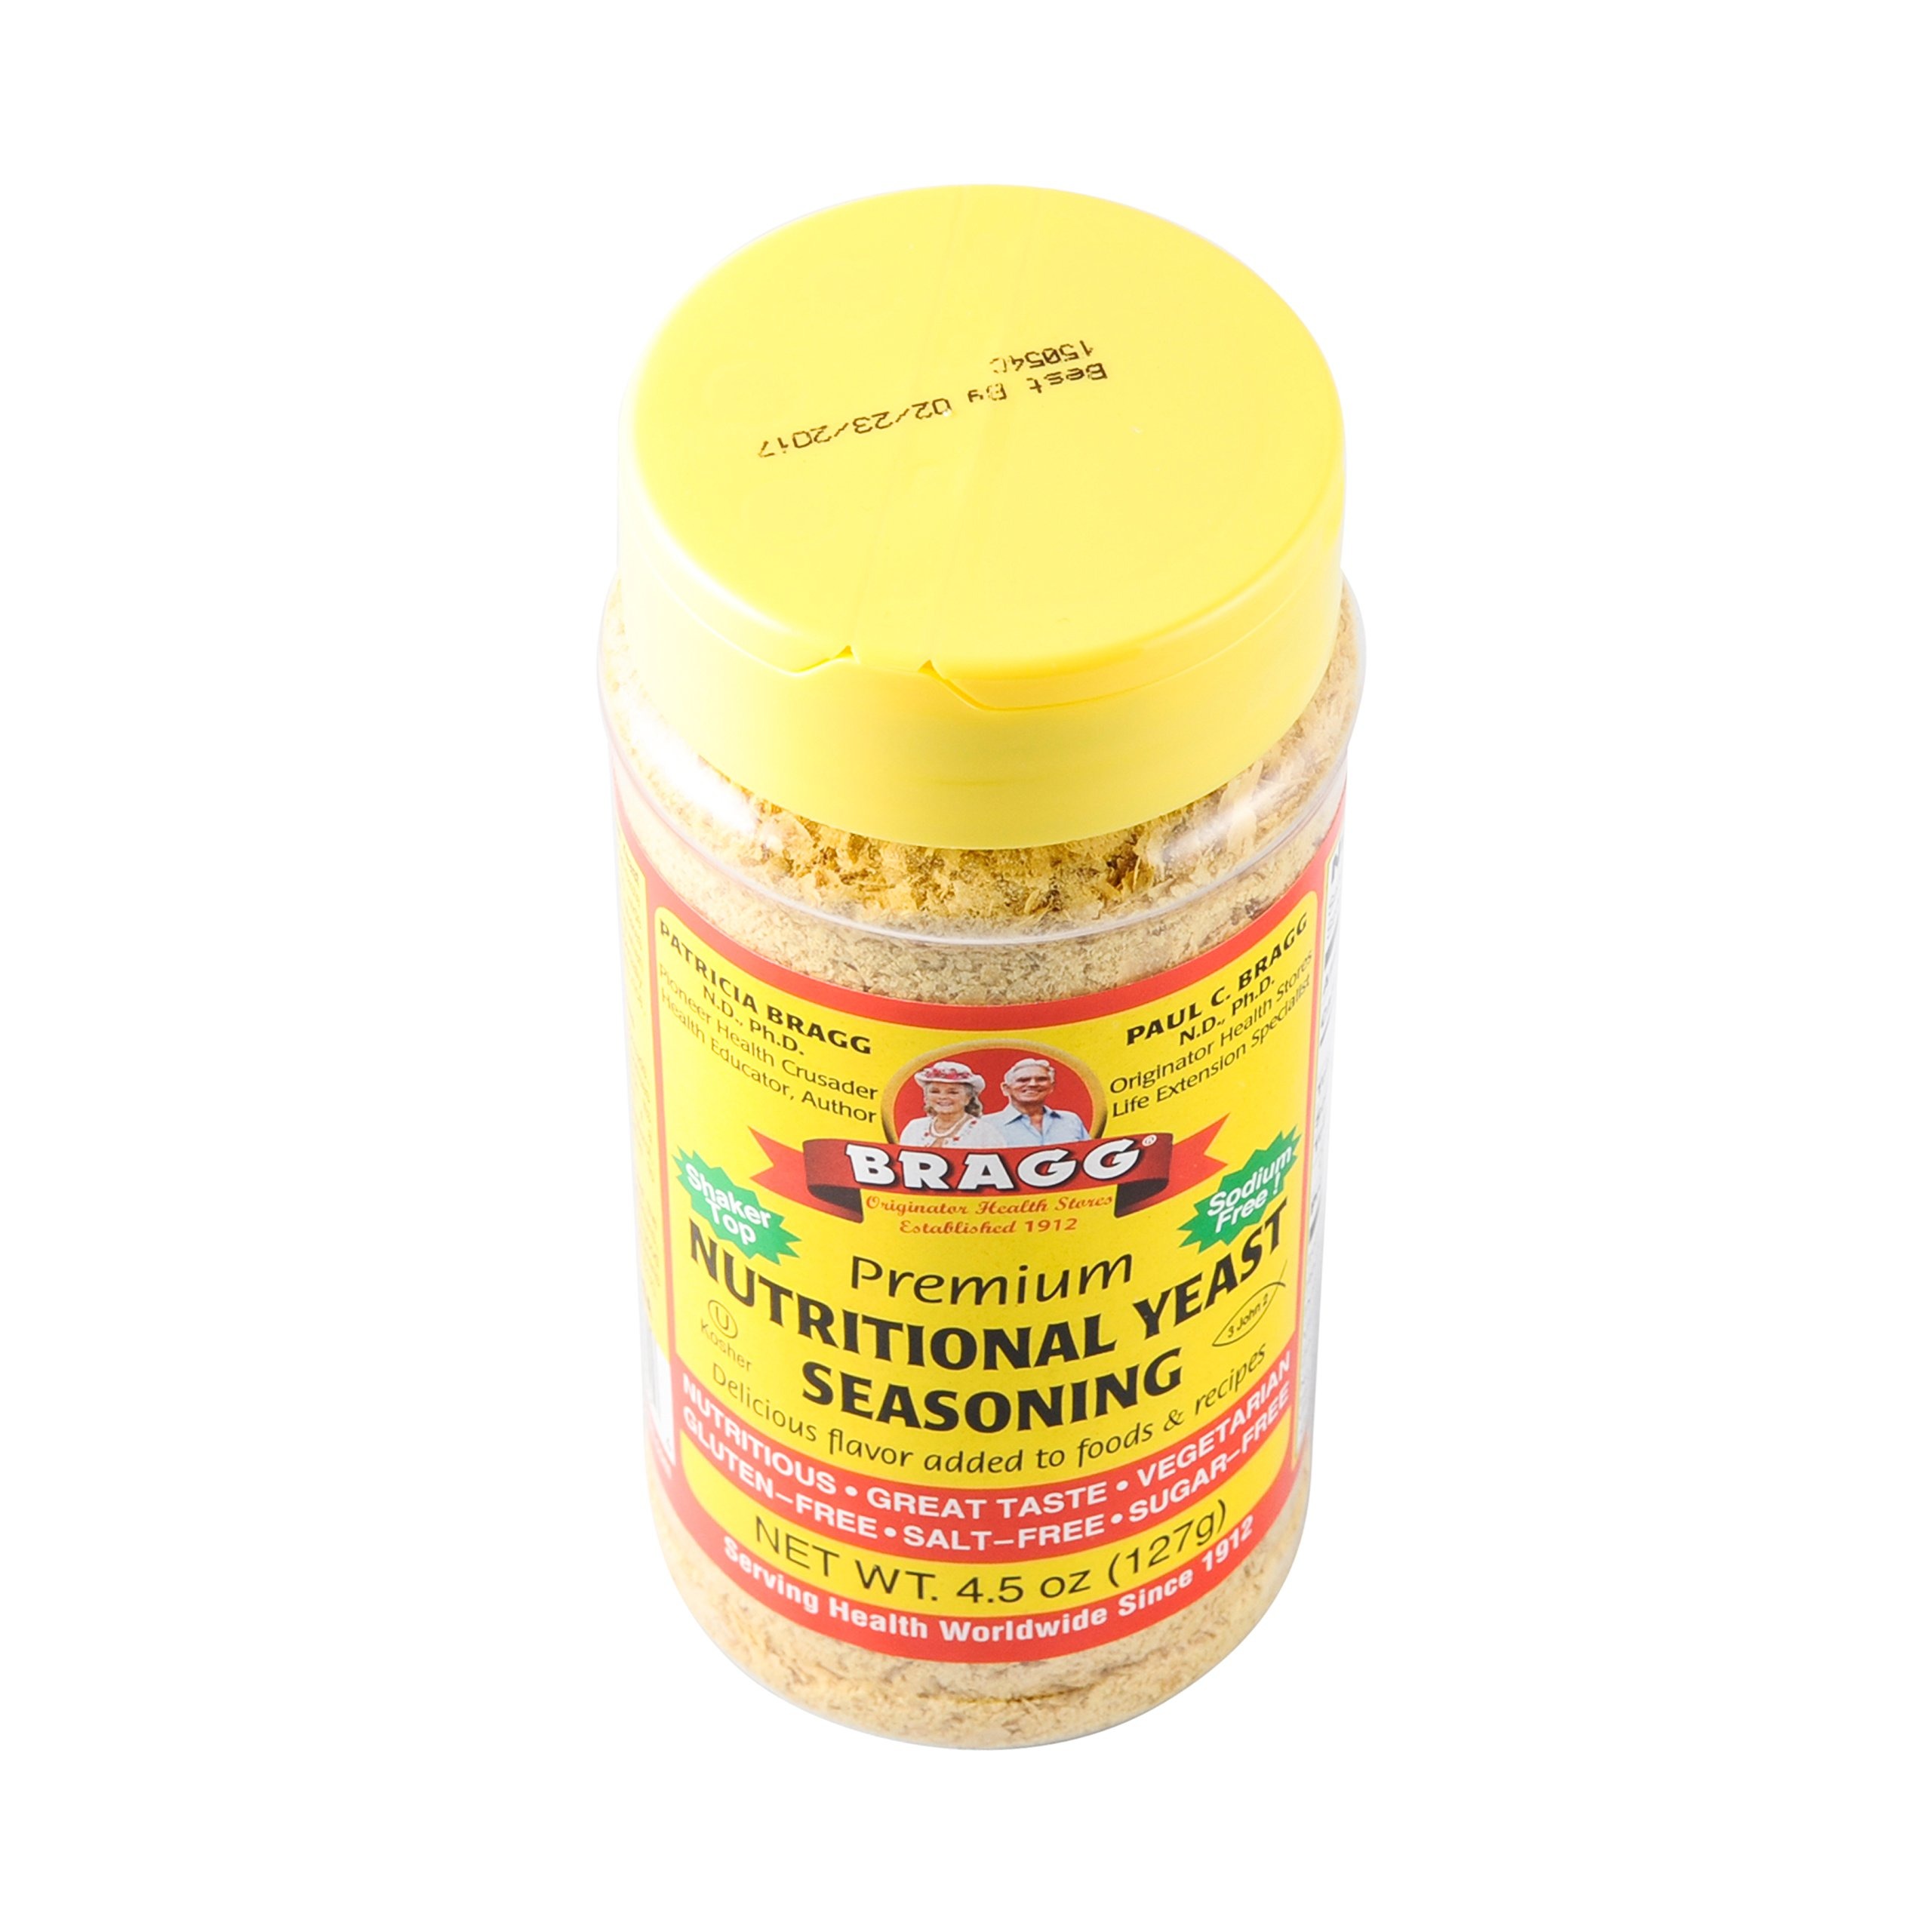
Item Name: BRAGG SSNNG NUTRNTL YEAST 4.5 OZ , Pack of 48
Bullet Point: ...
Value: 48.0
Unit: Count

Price: 95.69